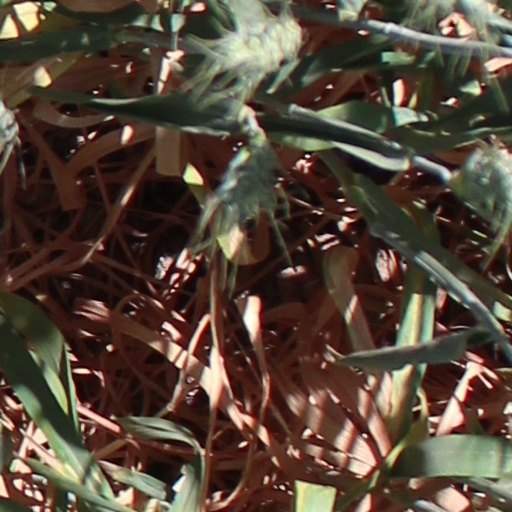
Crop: wheat